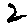
Label: 2